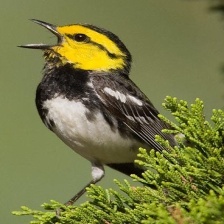
Species: GOLDEN CHEEKED WARBLER
Scientific name: SETOPHAGA CHRYSOPARIA